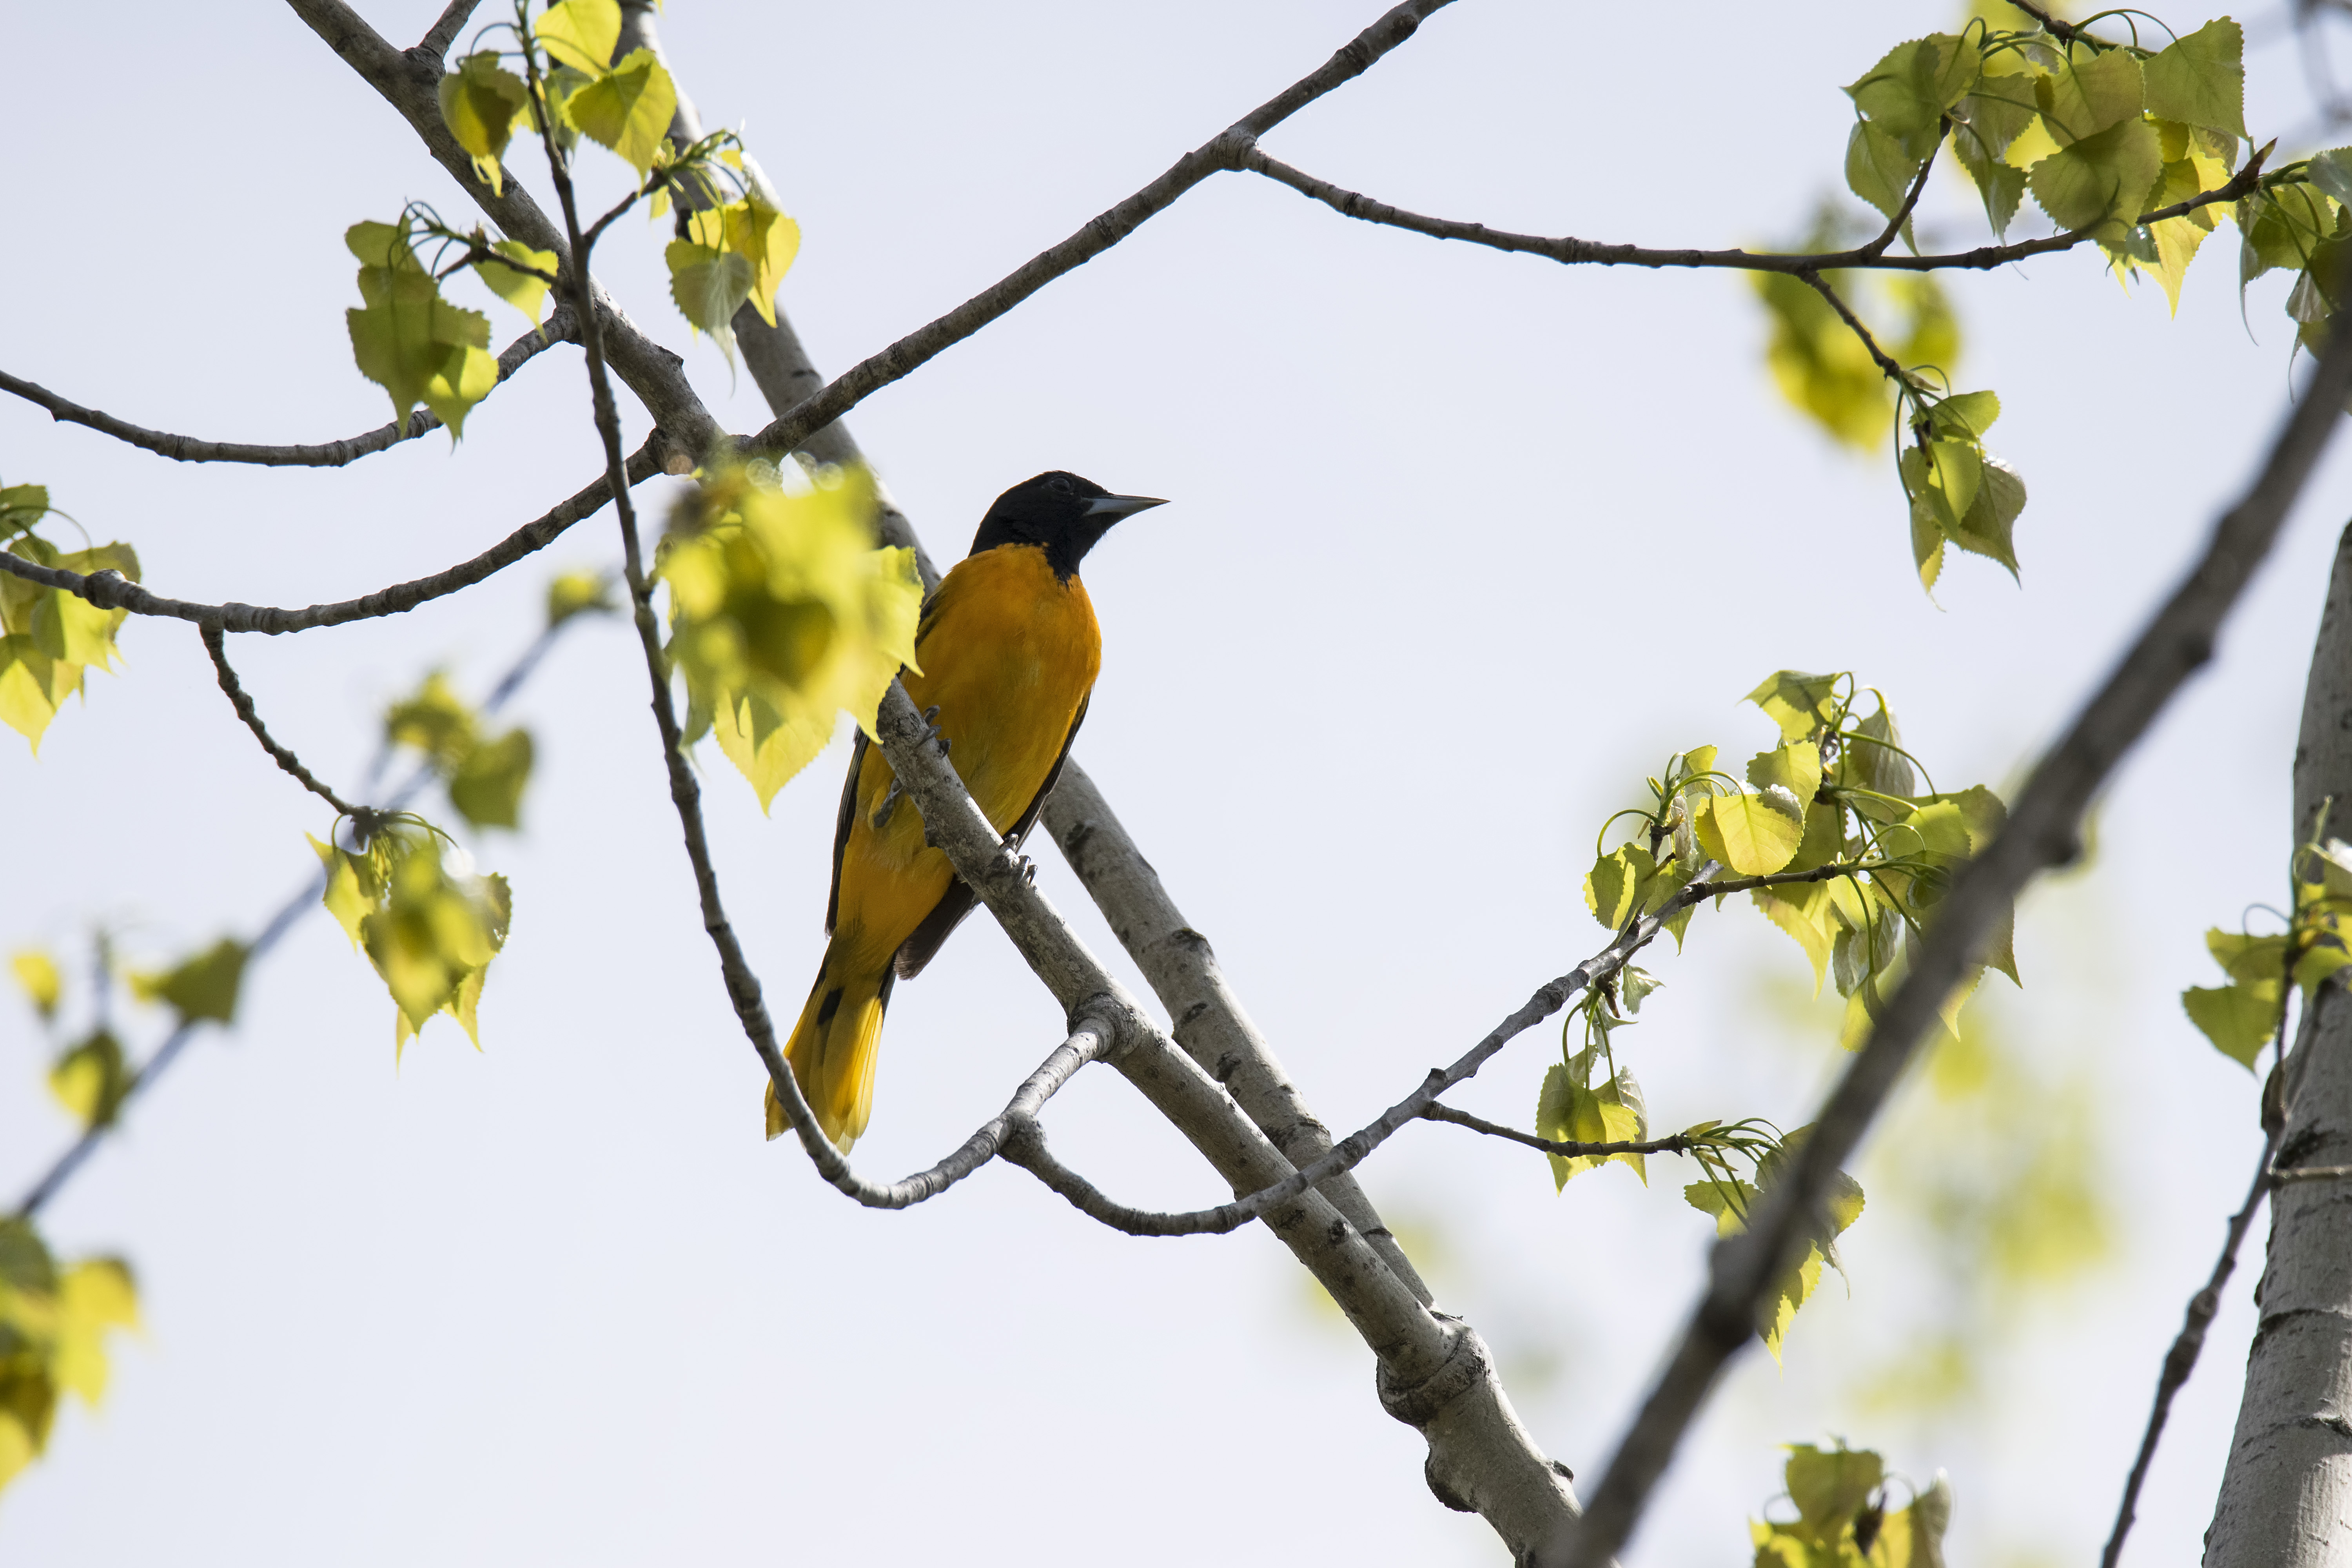
nature, branch, bird, flower, wildlife, spring, yellow, fauna, de, canada, vertebrate, quebec, finch, baltimore, sherbrooke, oiseau, oriole, old world flycatcher, perching bird, eurasian golden oriole